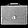
Label: Bag